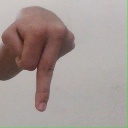
अक्षर: प